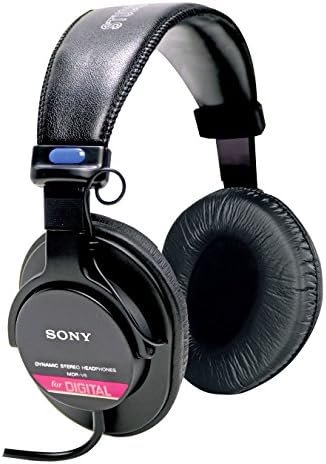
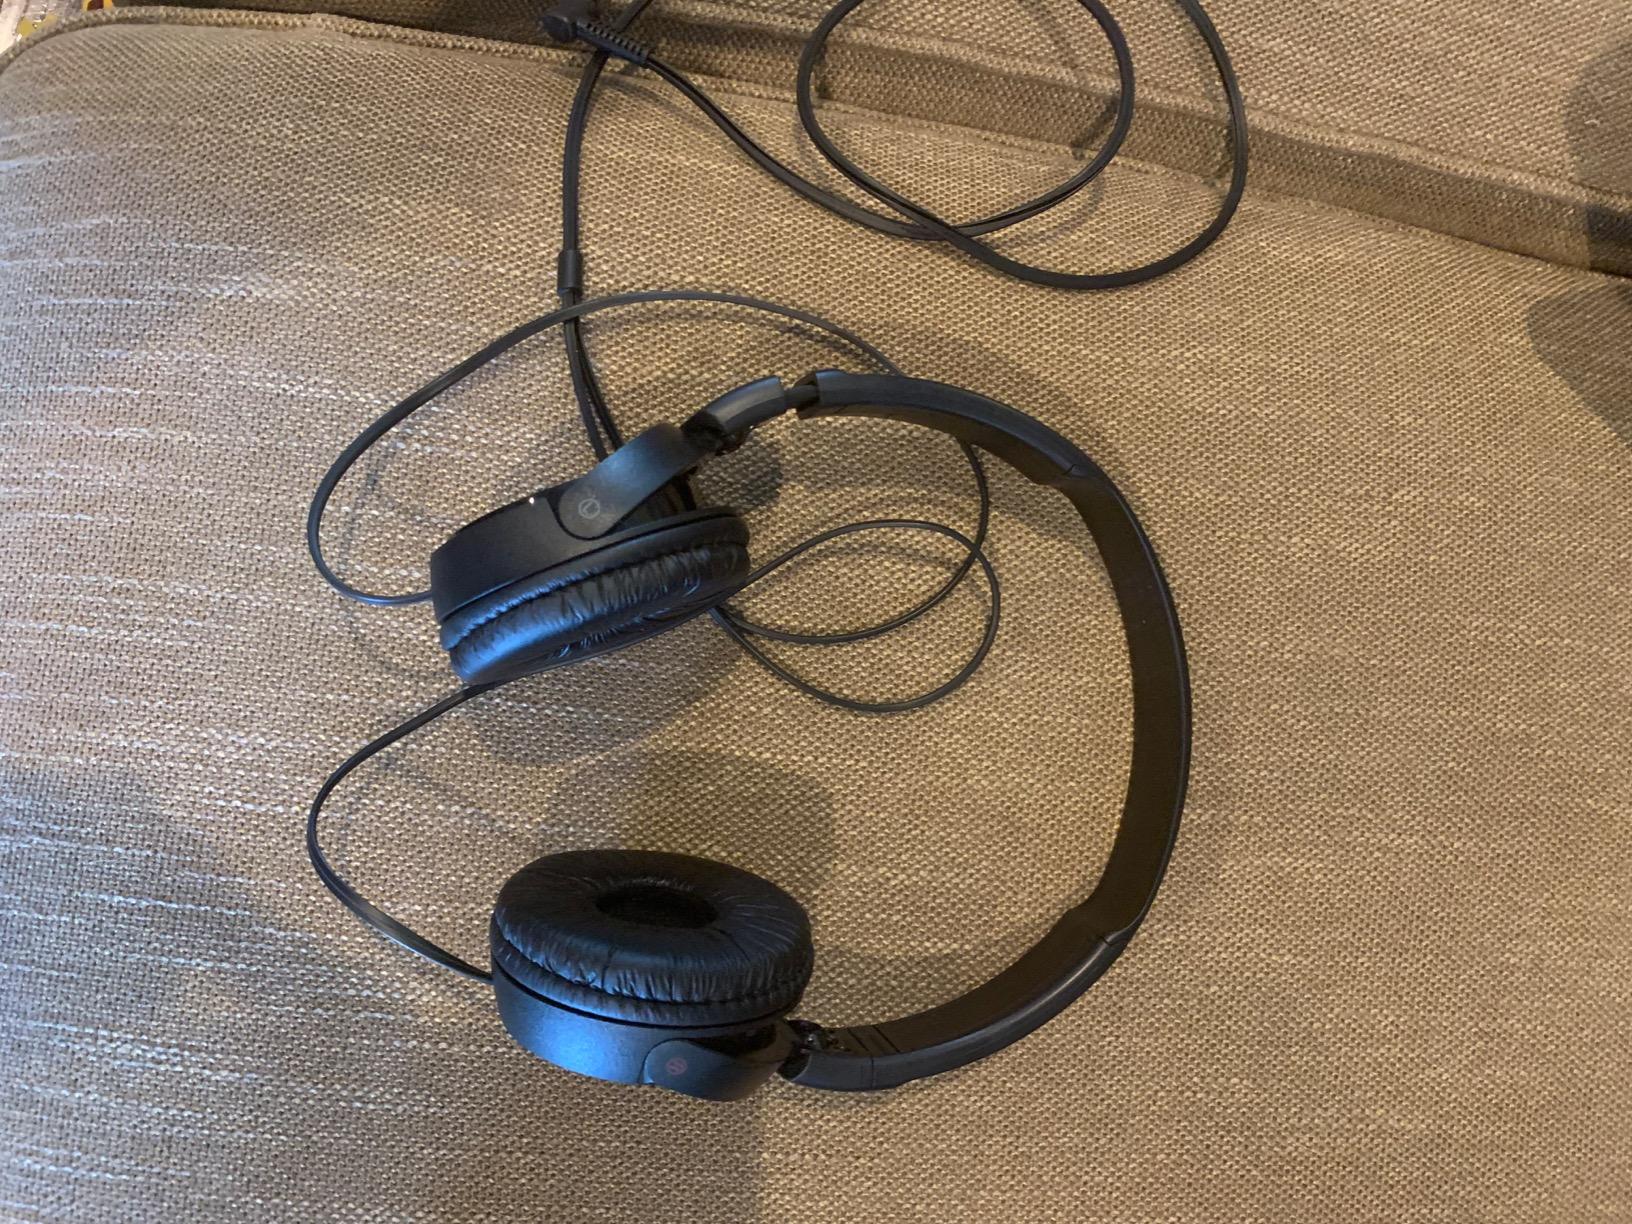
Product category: headphones
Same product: no